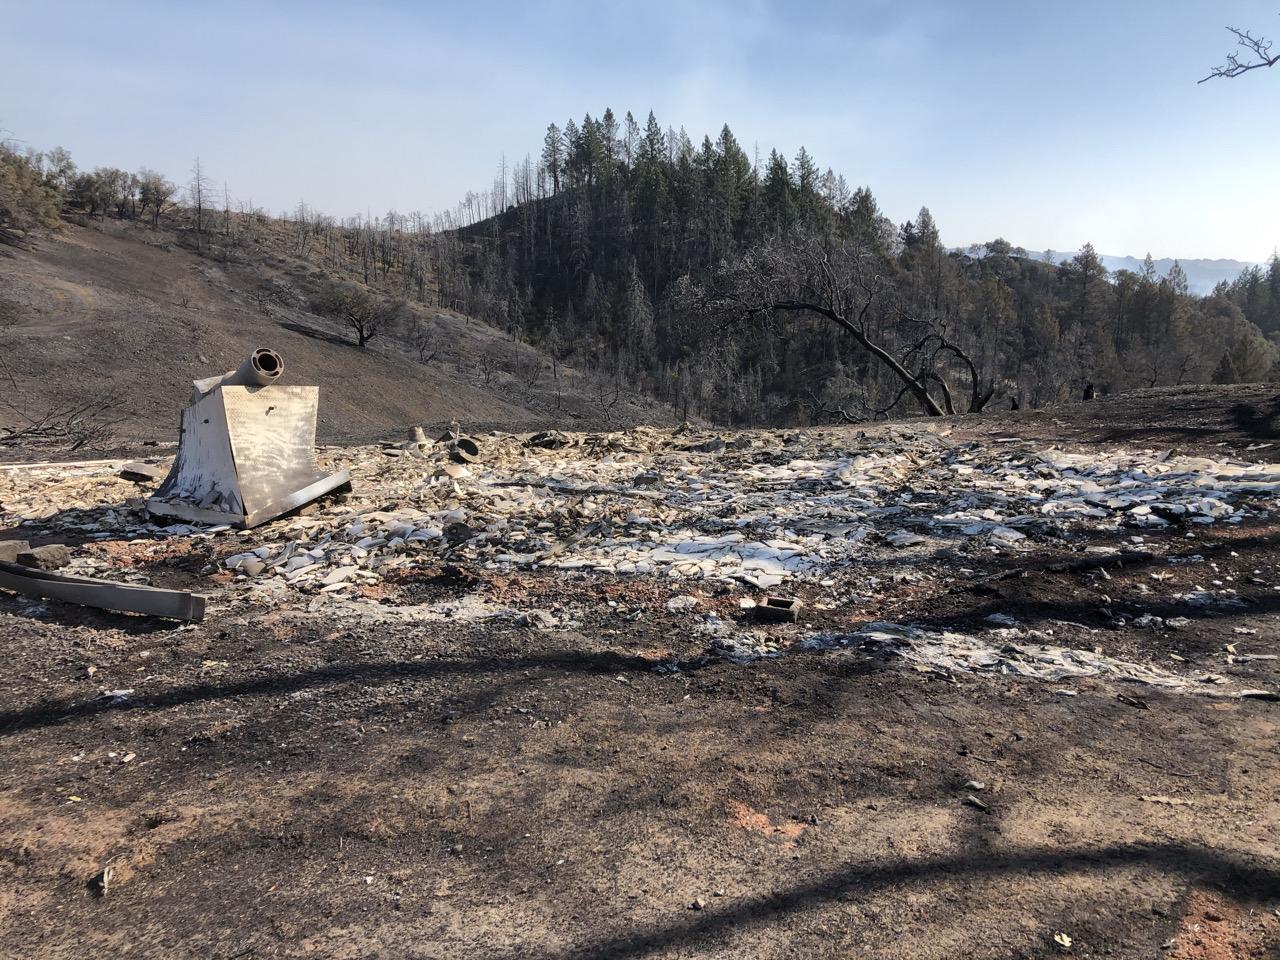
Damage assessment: destroyed